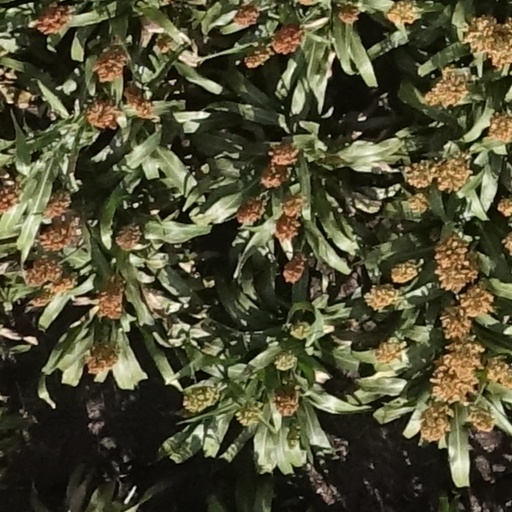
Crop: sorghum